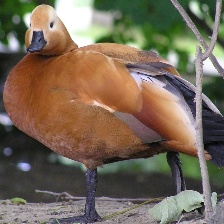
Species: RUDDY SHELDUCK
Scientific name: TADORNA FERRUGINEA
ImageNet parent category: drake